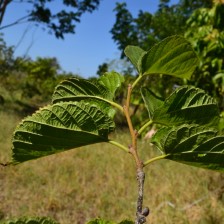
Variety: TaiwanStraberry